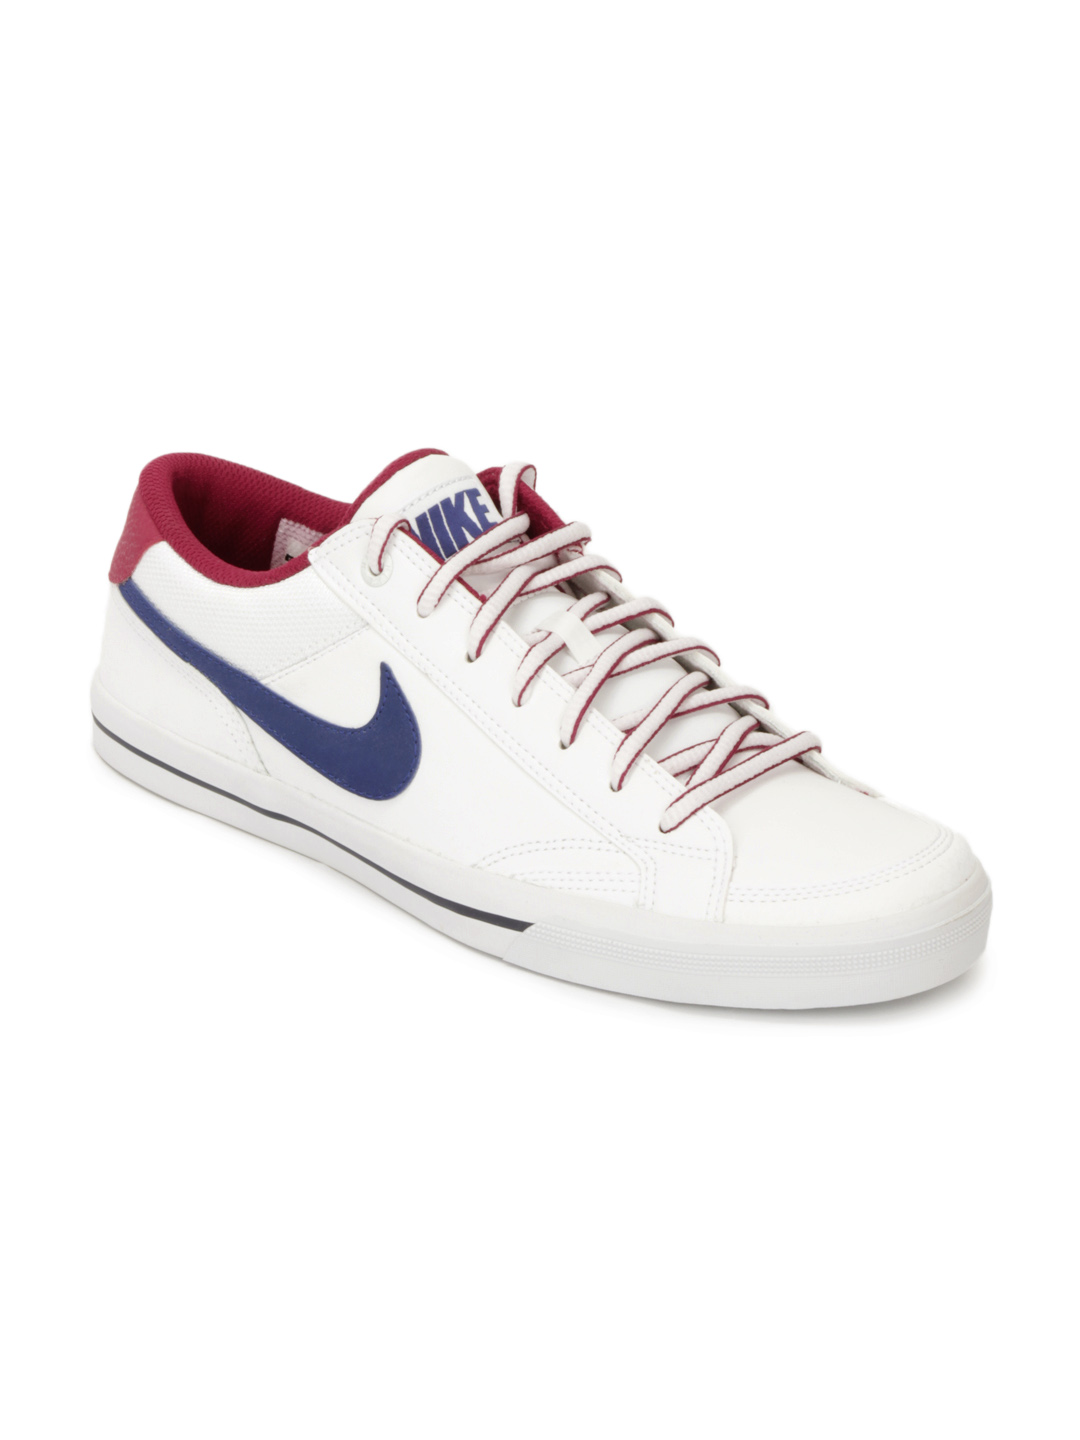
Nike Men Capri White Casual Shoes
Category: Footwear / Shoes / Casual Shoes
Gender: Men
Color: White
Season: Summer 2012
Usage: Casual